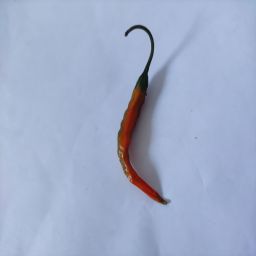
Crop: Chile Pepper
Quality: Old